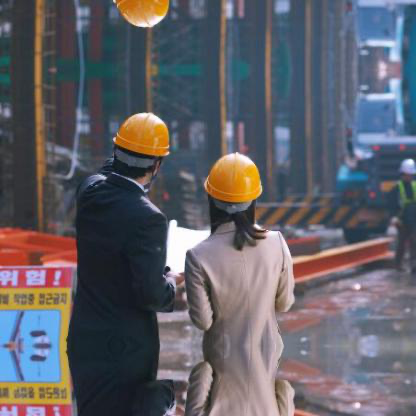
Objects in the image:
label: helmet
label: helmet
label: helmet